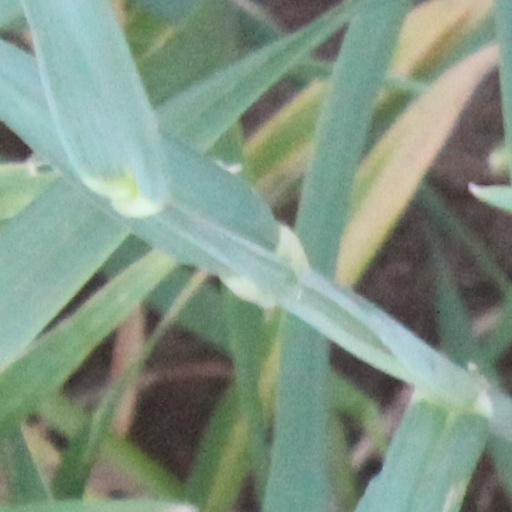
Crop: wheat